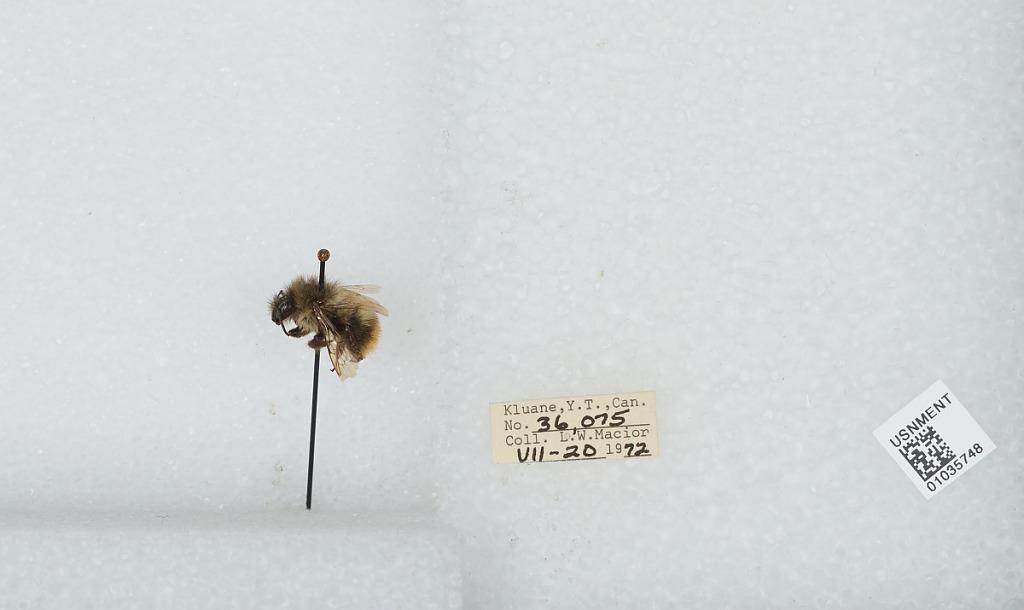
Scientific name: Bombus (Pyrobombus) mixtus Cresson
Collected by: L. Macior
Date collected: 1972-7-20
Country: Canada
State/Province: Yukon Territory
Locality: Kluane
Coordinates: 60.75, -139.5